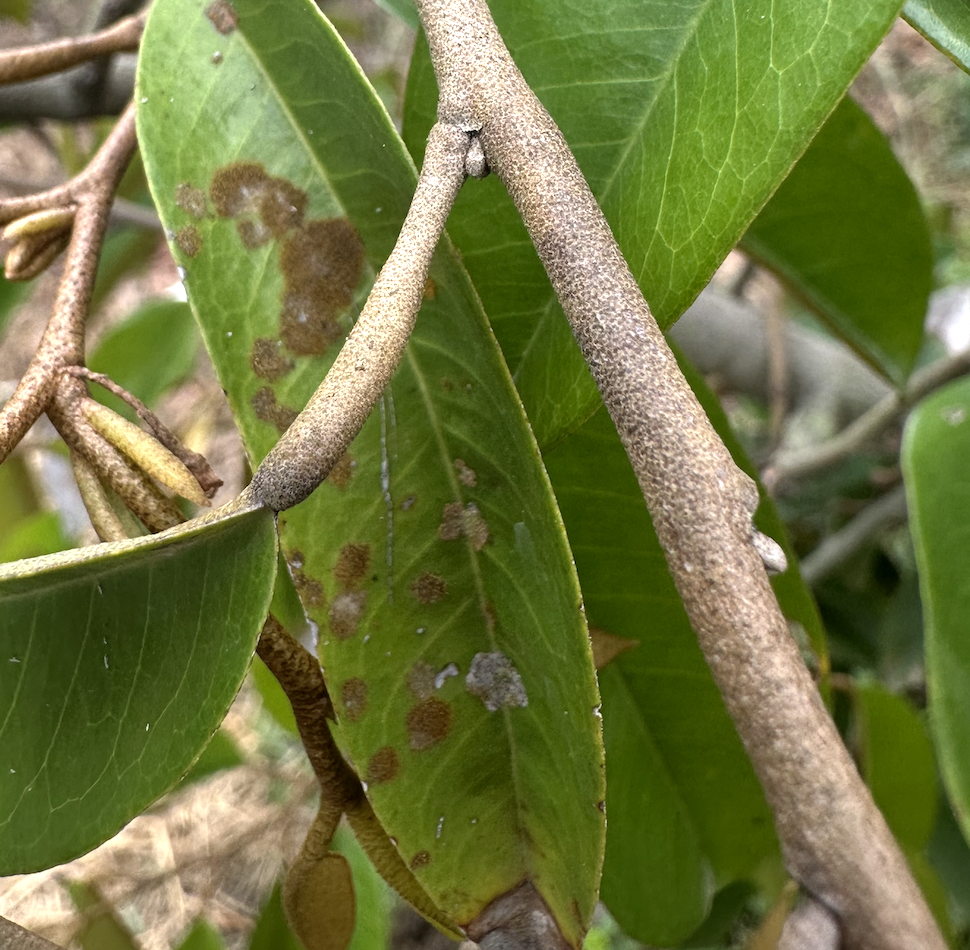
Label: stem_blight